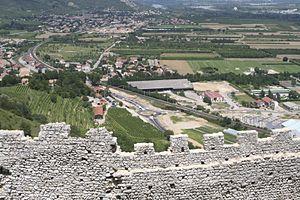
La vallée vue des remparts du château de Crussol
Valence est une commune du sud-est de la France, préfecture du département de la Drôme en région Auvergne-Rhône-Alpes. Avec 63 714 habitants recensés en 2017, elle est la ville la plus peuplée de la Drôme et la 8ᵉ d'Auvergne-Rhône-Alpes. Ses habitants sont appelés les Valentinois.
Le saint-péray est un vin d'appellation d'origine contrôlée produit sur les communes de Saint-Péray et Toulaud, sur la rive droite du Rhône, en face de la ville de Valence.
Le château de Crussol est une forteresse médiévale du début du XIIᵉ siècle, située sur la commune de Saint-Péray, dans le département de l'Ardèche en région Auvergne-Rhône-Alpes.